Jay Leno

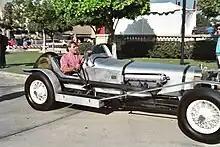
Leno arriving at the "45th Primetime Emmy Awards" in his Hispano-Suiza Aero, 1993

Leno owns an extensive collection of vehicles, including at least 181 cars and 160 motorcycles as of late 2024. He also has a website and a TV program called "Jay Leno's Garage", which contains video clips and photos of his car collection in detail, as well as other vehicles of interest to him. Leno's garage manager is Bernard Juchli. Among his collection are two Doble steam cars, a sedan and a roadster that were owned by Howard Hughes, the fifth Duesenberg Model X known to survive, and one of nine remaining 1963 Chrysler Turbine Cars. The collection also includes three antique electric cars — the 1909 Baker Motor Vehicle is his wife Mavis's favorite car. The collection includes at least two tanks. The most expensive car in the collection is a 1994 McLaren F1 sports car, the first McLaren to be imported to the US, which Leno says he purchased for approximately $800 thousand in the late 1990s, and is worth at least $20 million today. The value of the entire collection is at least $52 million.